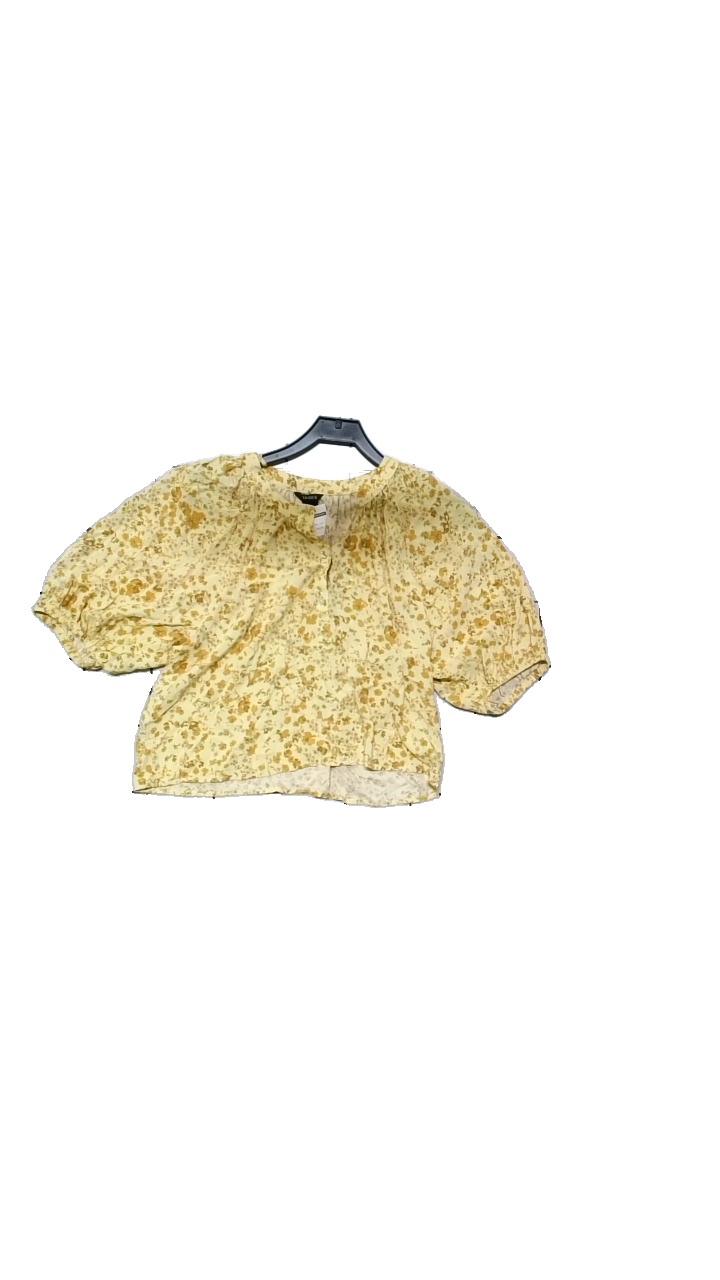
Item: Blouse (Ladies)
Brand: Lindex
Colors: Multicolor, Brown, Yellow
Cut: Cropped, Loose
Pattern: Floral print
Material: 100% viscose
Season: All
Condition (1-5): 5
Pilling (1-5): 5
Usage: Reuse
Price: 50-100